Foxground, New South Wales

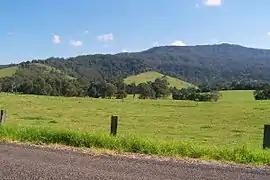
Foxground Valley

Foxground is a locality in the Municipality of Kiama, in the Illawarra region of New South Wales, Australia. It is located two kilometres from the Princes Highway, 20 kilometres south west of Kiama. Broughton Creek flows through the valley.